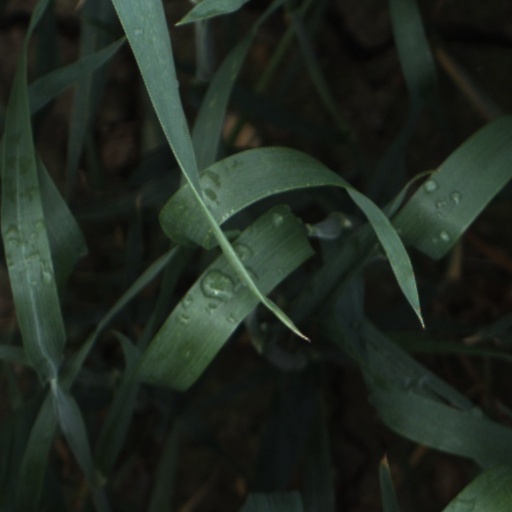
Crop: wheat